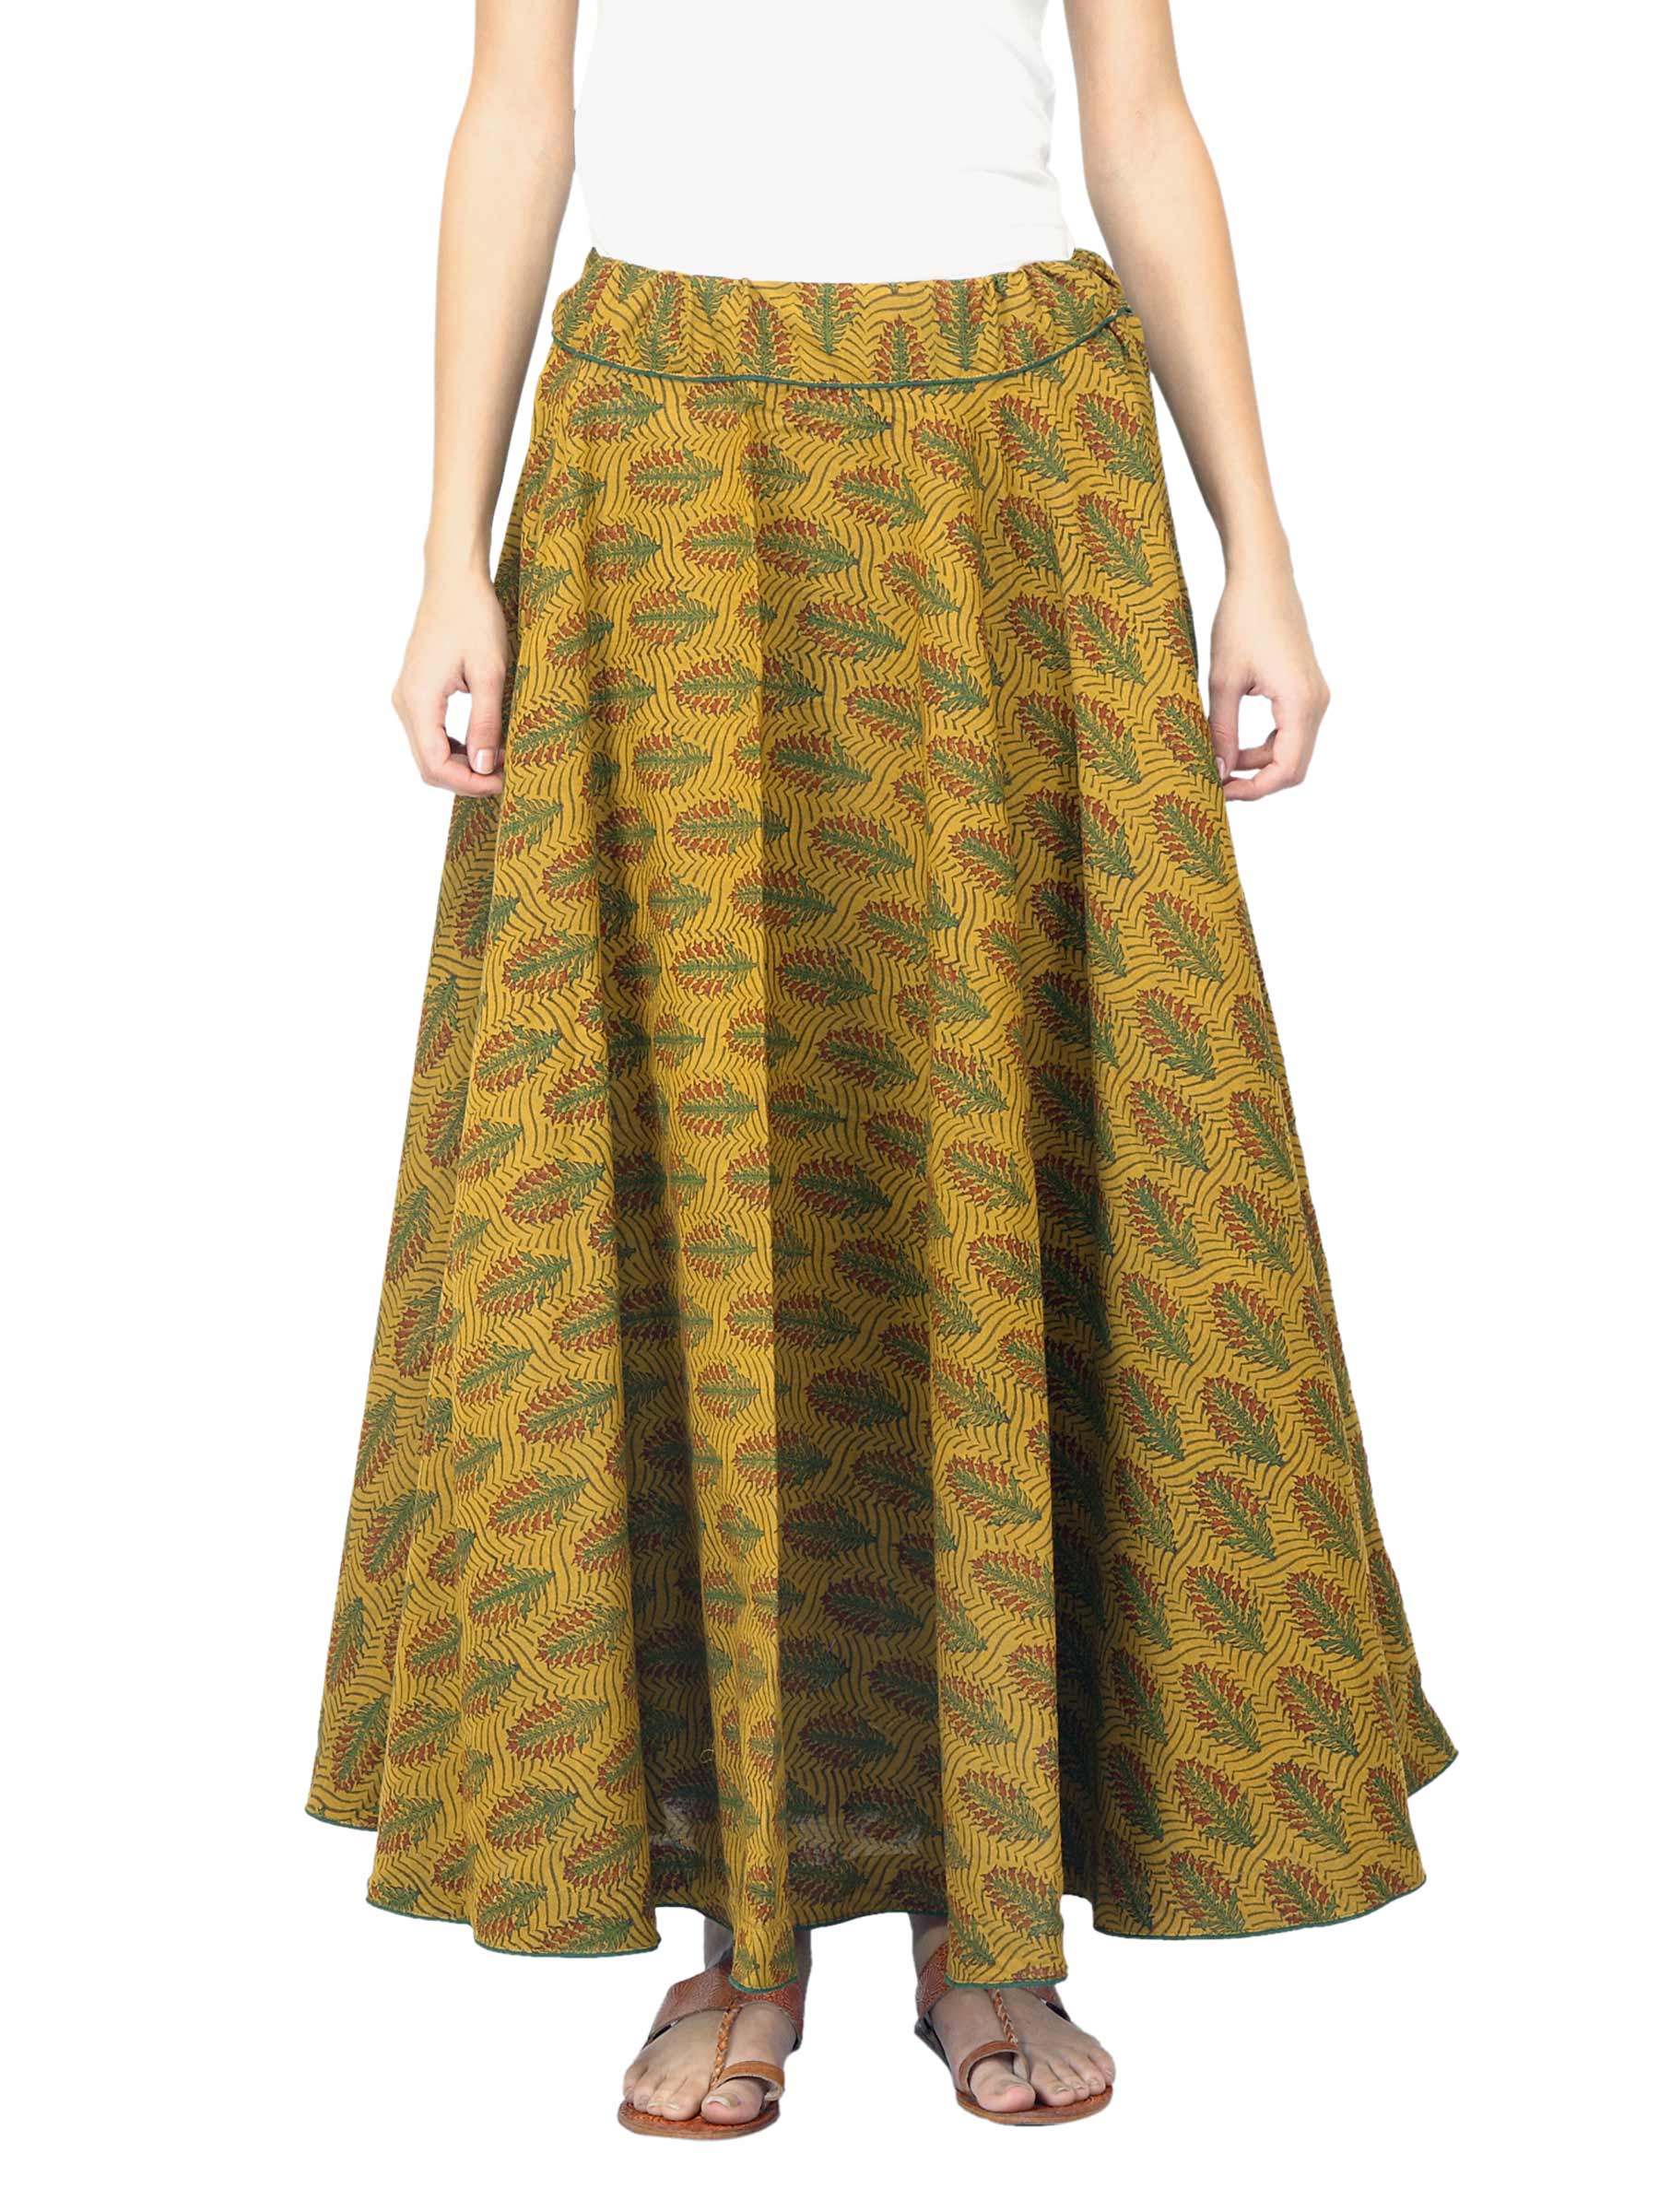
Fabindia Women Printed Mustard Skirt
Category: Apparel / Bottomwear / Skirts
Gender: Women
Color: Mustard
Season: Summer 2012
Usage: Ethnic